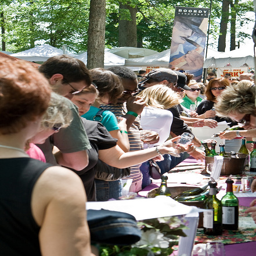
A group of people lined up along a table getting drinks.
People stand in line at a table looking at different bottles at an outdoor event.
A crowd of people standing around a table filled with wine bottles.
A crowded long table has people all lined up.
Group of people taking turns tasting different types of wines.